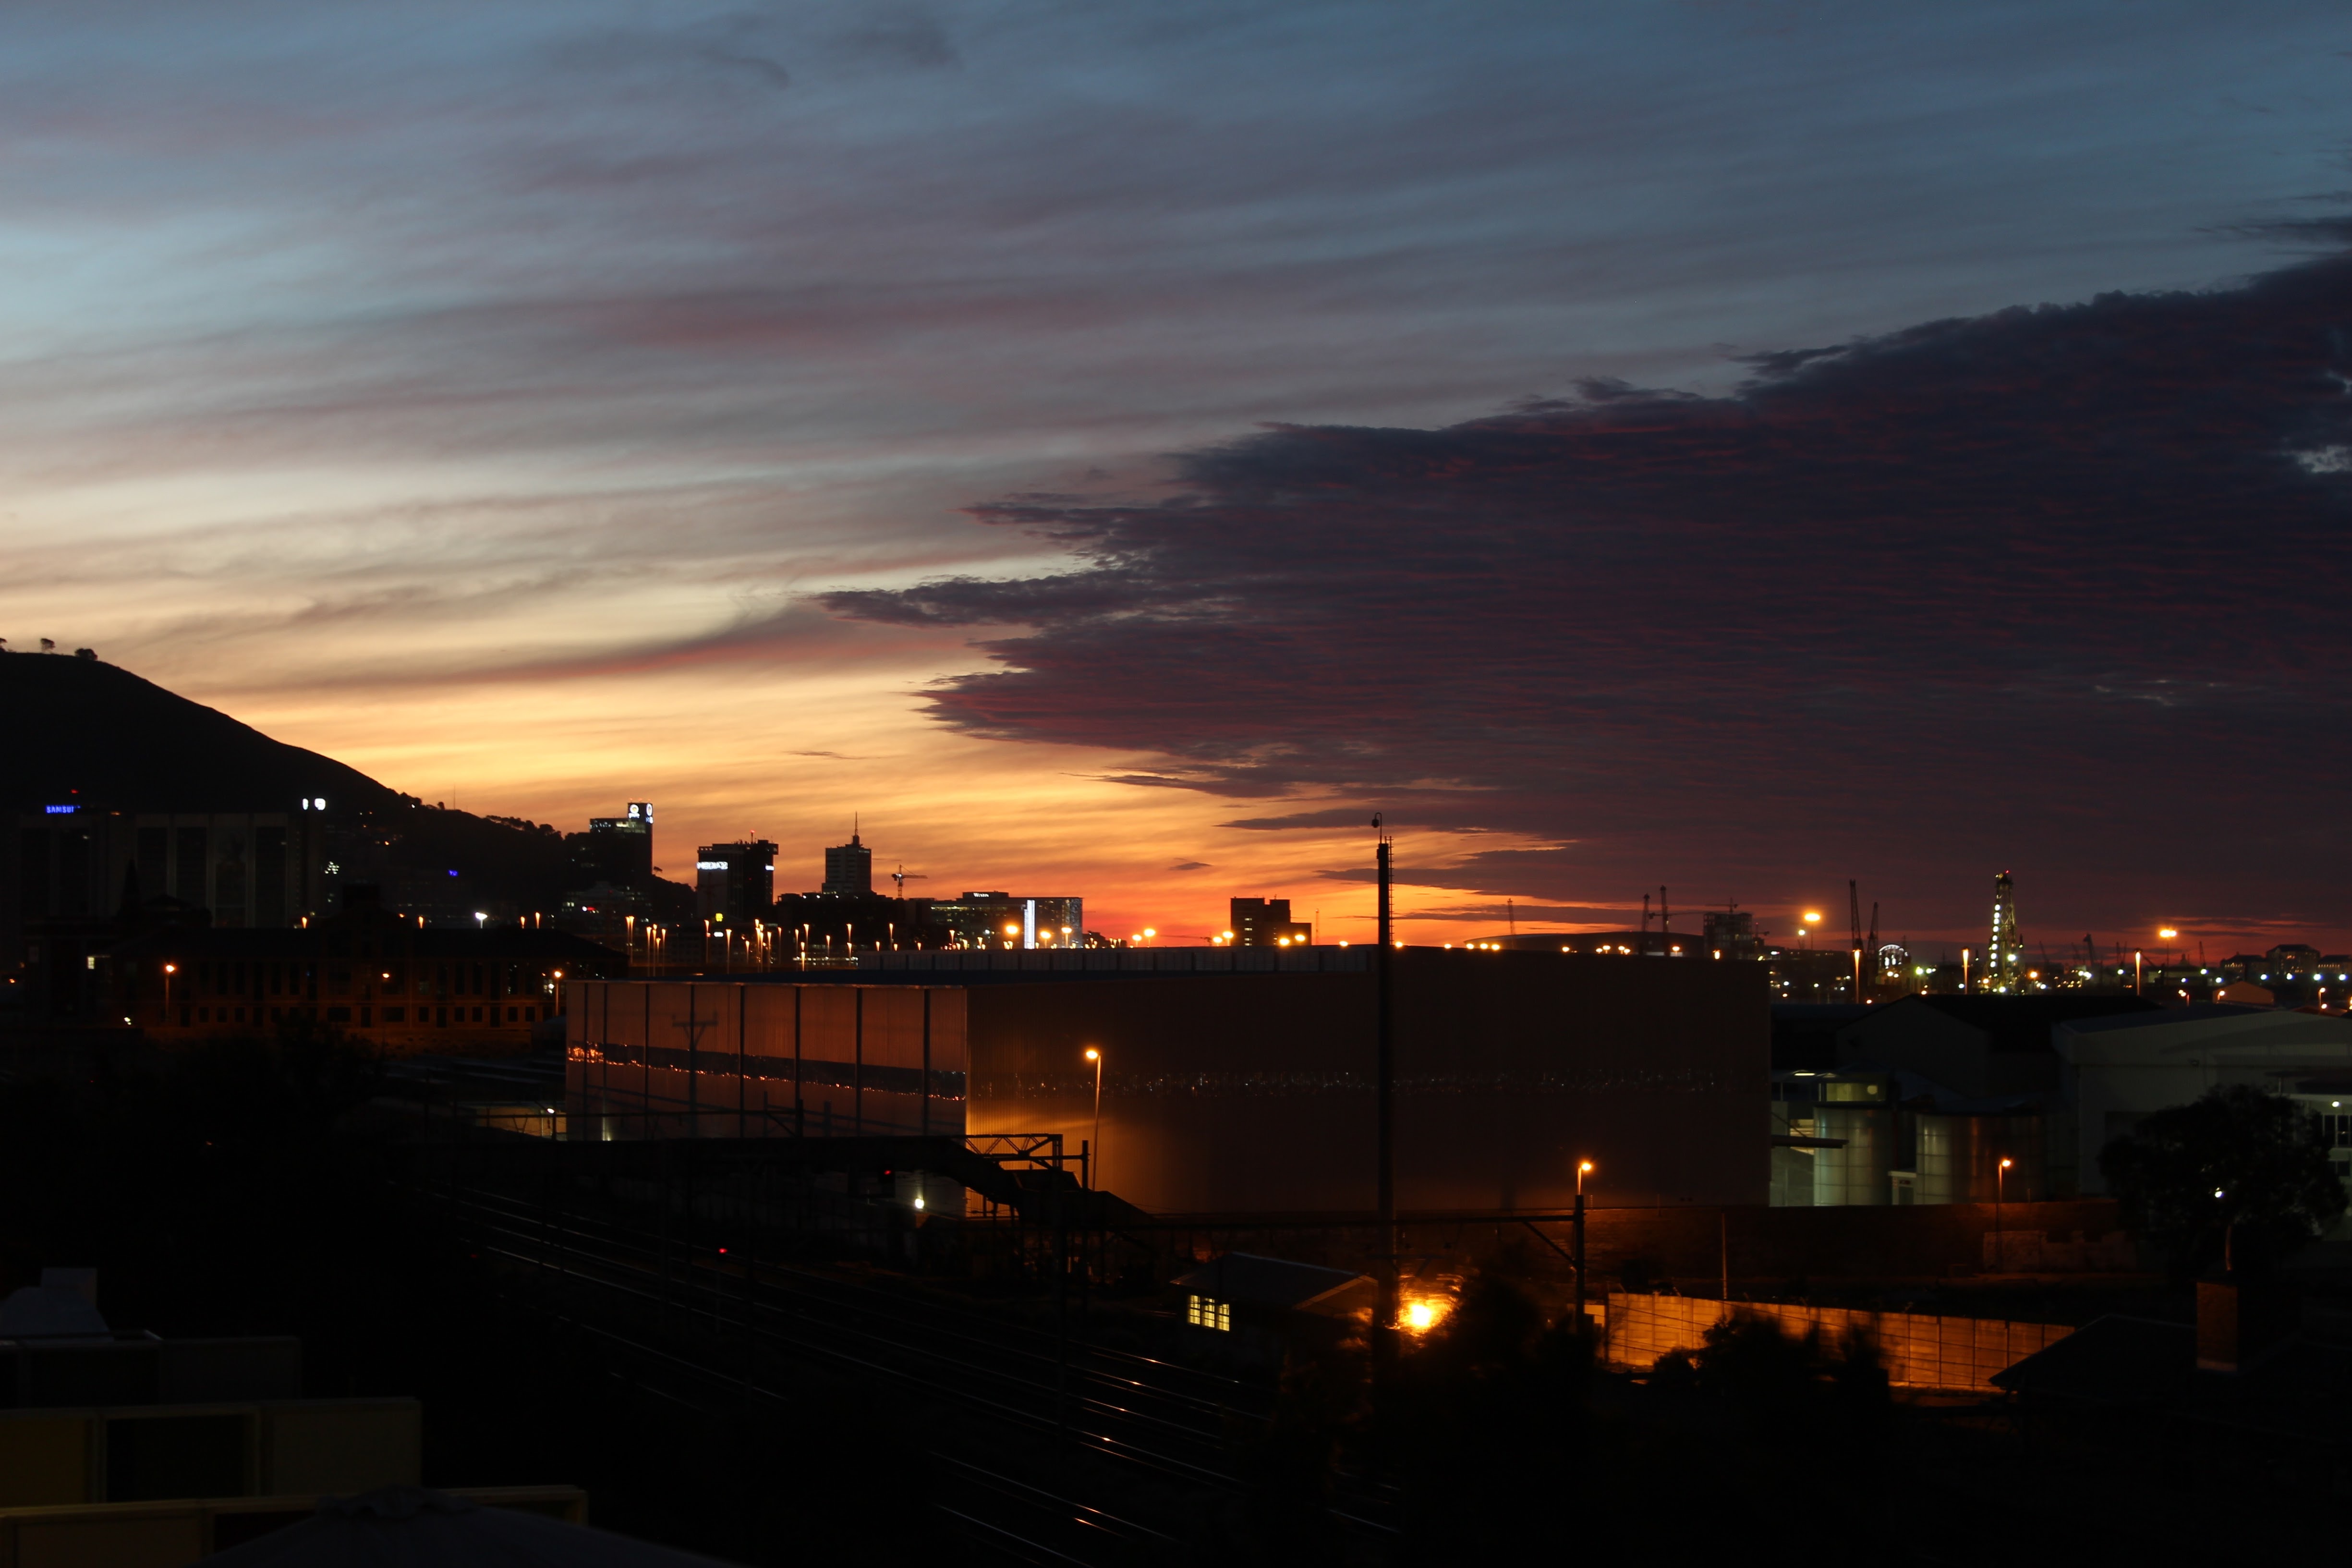
horizon, cloud, sky, sunrise, sunset, skyline, night, morning, dawn, city, cityscape, dusk, evening, reflection, afterglow